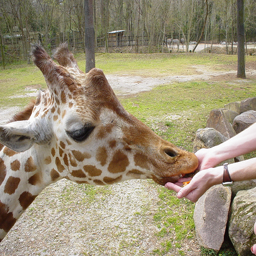
Giraffe leaning forward and eating something out of a person's hands.
A giraffe eating food directly from a persons hands.
A giraffe in a zoo eating ouf of a person's hands.
A giraffe is fed by a human from their hands.
A giraffe eating out of the palms of somebody's hands